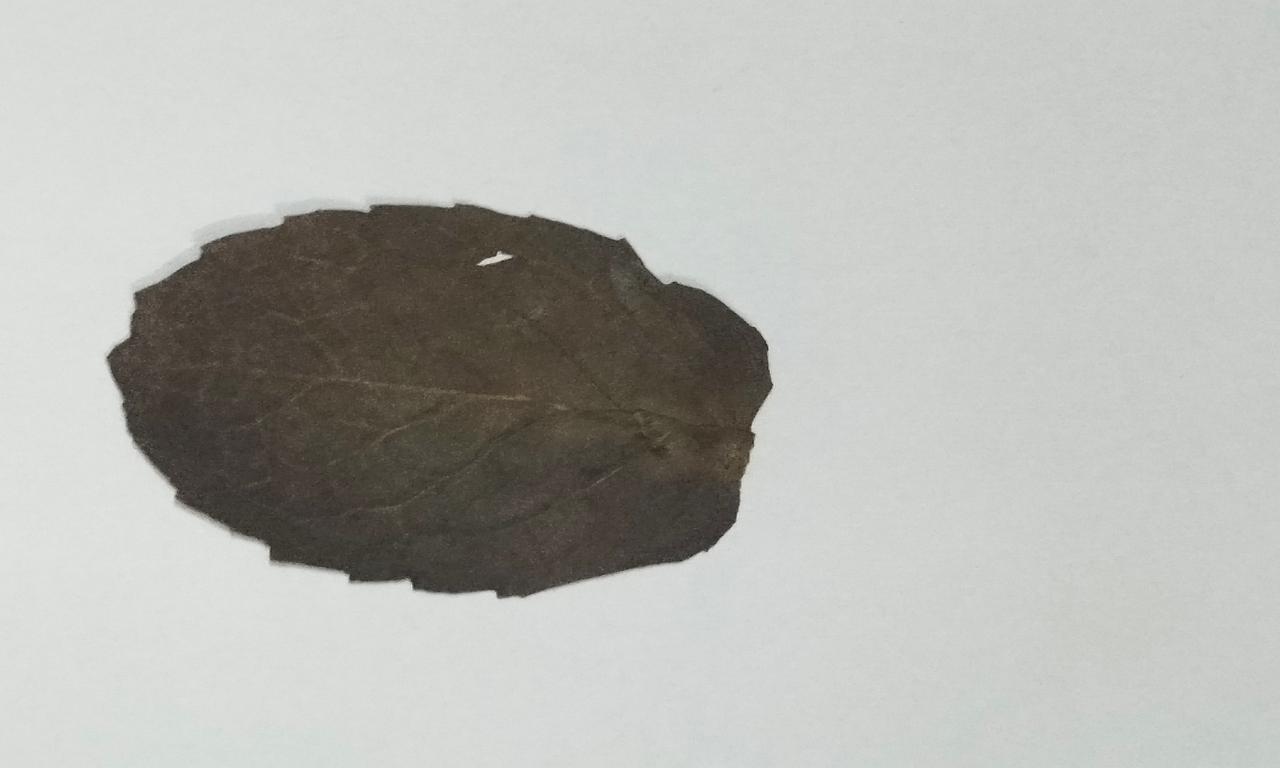
Label: Dried